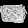
Label: Bag